Carlton Ware

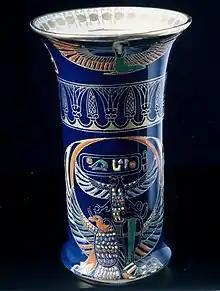
"Tutenkahmen" vase, 1920s

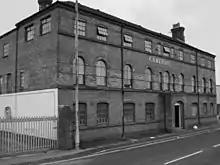

The company was established in 1890 by James Frederick Wiltshaw, William Herbert Robinson and James Alcock Robinson trading under the name of Wiltshaw and Robinson. The trademark ""Carlton Ware"" was introduced in 1894, and the company's factory was renamed the Carlton Works.